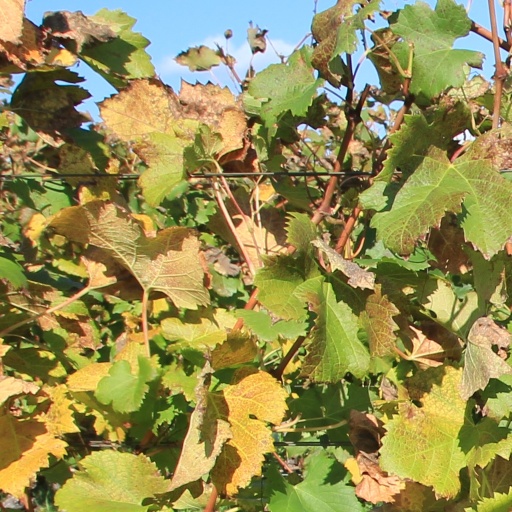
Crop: grape